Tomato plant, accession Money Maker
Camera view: horizontal (90 deg, fisheye); turntable rotation: 60 degrees
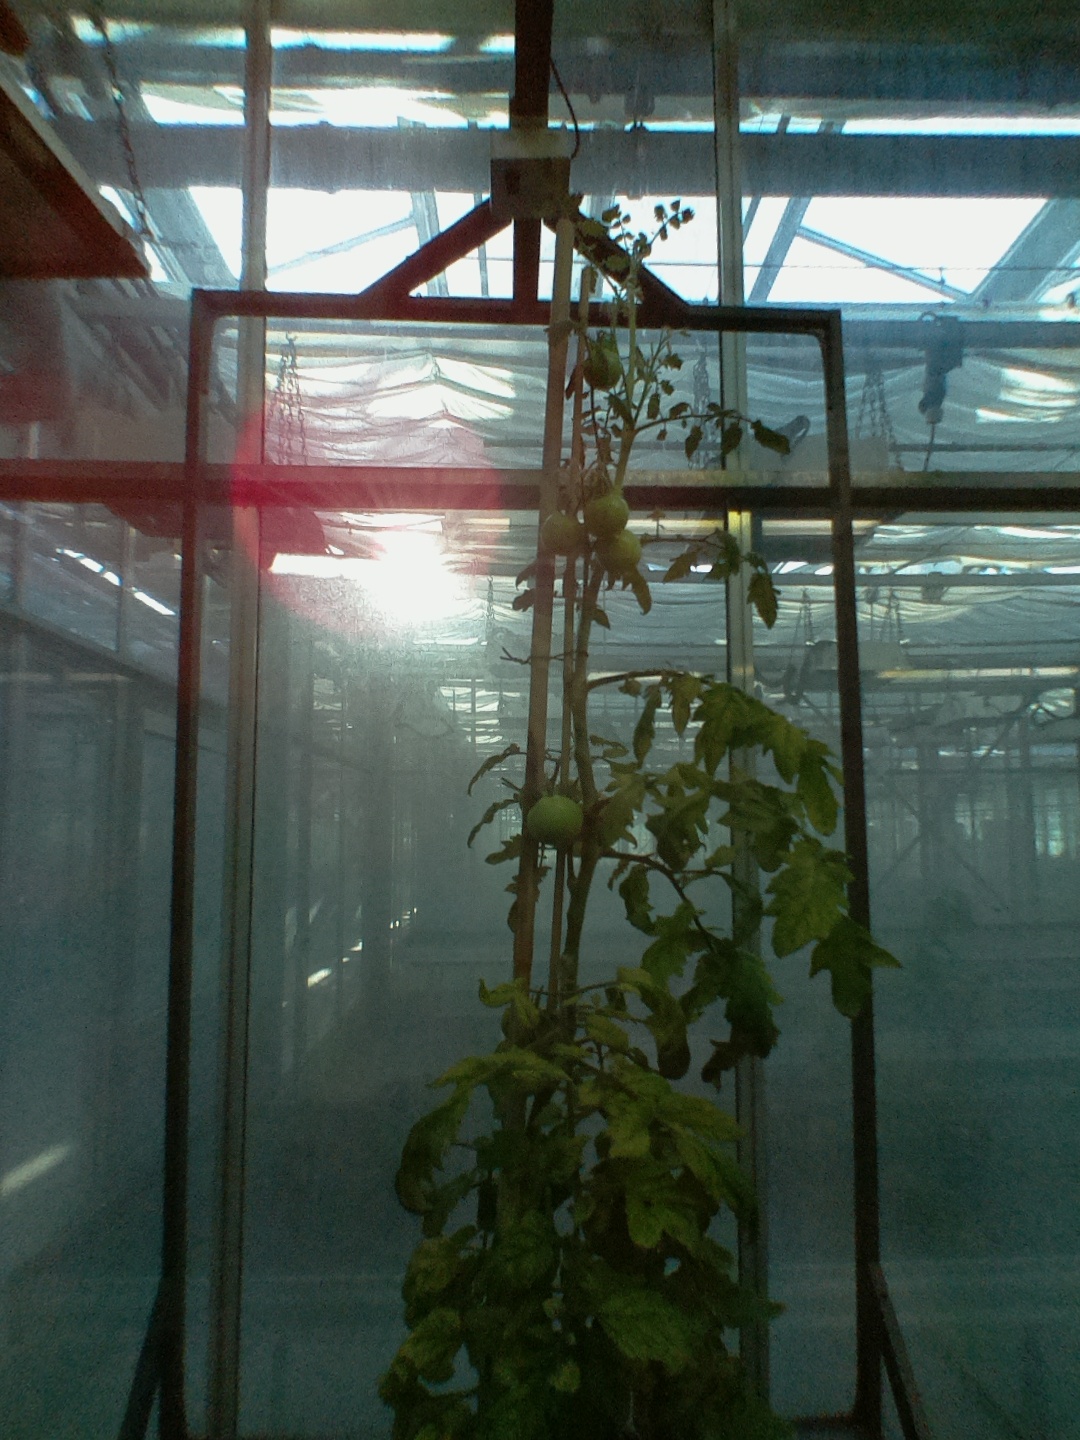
BBCH growth stage 79: 90% -100% of final fruit size